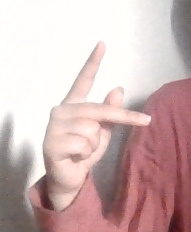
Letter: dha